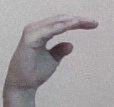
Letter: jeem